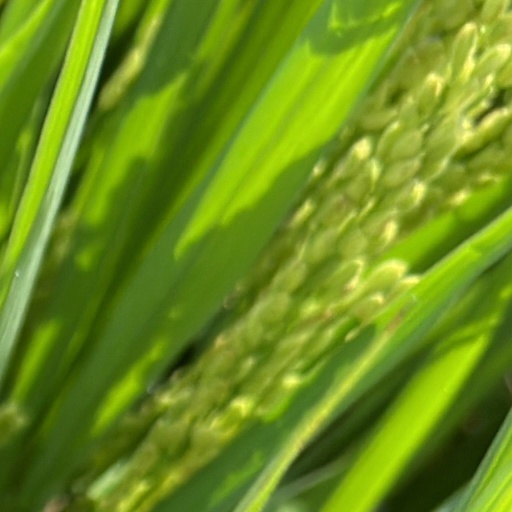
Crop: rice